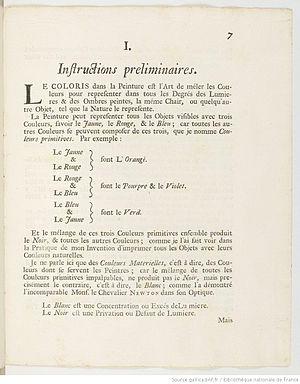
Préliminaires page 1 du Coloritto de Le Blon, publié à Londres.
Jacob Christoph Le Blon, né le 23 mai 1667 dans la Ville libre de Francfort et mort le 15 mai 1741 à Paris, est un peintre et graveur allemand.